Skip Frye

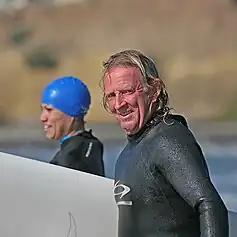
Skip Frye in 2007

Frye attended Mission Bay High School and began his professional surfing career in 1958. His first board was a balsa board shaped by legend Mike Diffenderfer. He rode professionally for G&S surfboards and eventually created his own model for them in 1967. He captured national titles and represented the United States team internationally in 1966. Frye has appeared on many magazine covers including "Sports Illustrated" Swimsuit Issue (1969, with model Jamee Becker), The Surfer's Journal, Surfing, and Surfer Magazine.